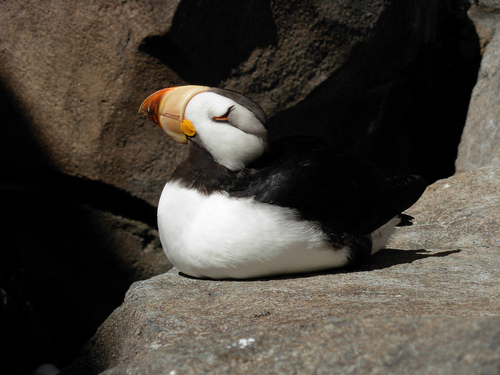
a bird with a very large head and bick that is orange at the tip and yellowing towards the orange eyering. the bird also has a white breast and belly.
this is a white bird with a black throat and back and a large beak.
sitting among the shadows of the grey rocks, the white head and breast are clearly visible on this chubby bird as is the ruddy red-colored beak.
this bird has a white belly and breast, black crown and wing, with a large colorful hooked bill.
the plump black-and-white bird sits on a rock and points its large, curved tan-and-orange bill up toward the sun.
this bird is white with black and has a long, pointy beak.
this bird has wings that are black and has a yellow and orange bill
this bird has wings that are black and has a white bellya black and white bird with a orange bill.
this bird has wings that are black and has a white belly
Species: Horned Puffin